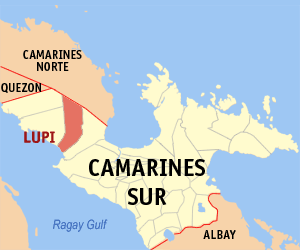
Lupi est une municipalité de la province de Camarines Sur, aux Philippines.